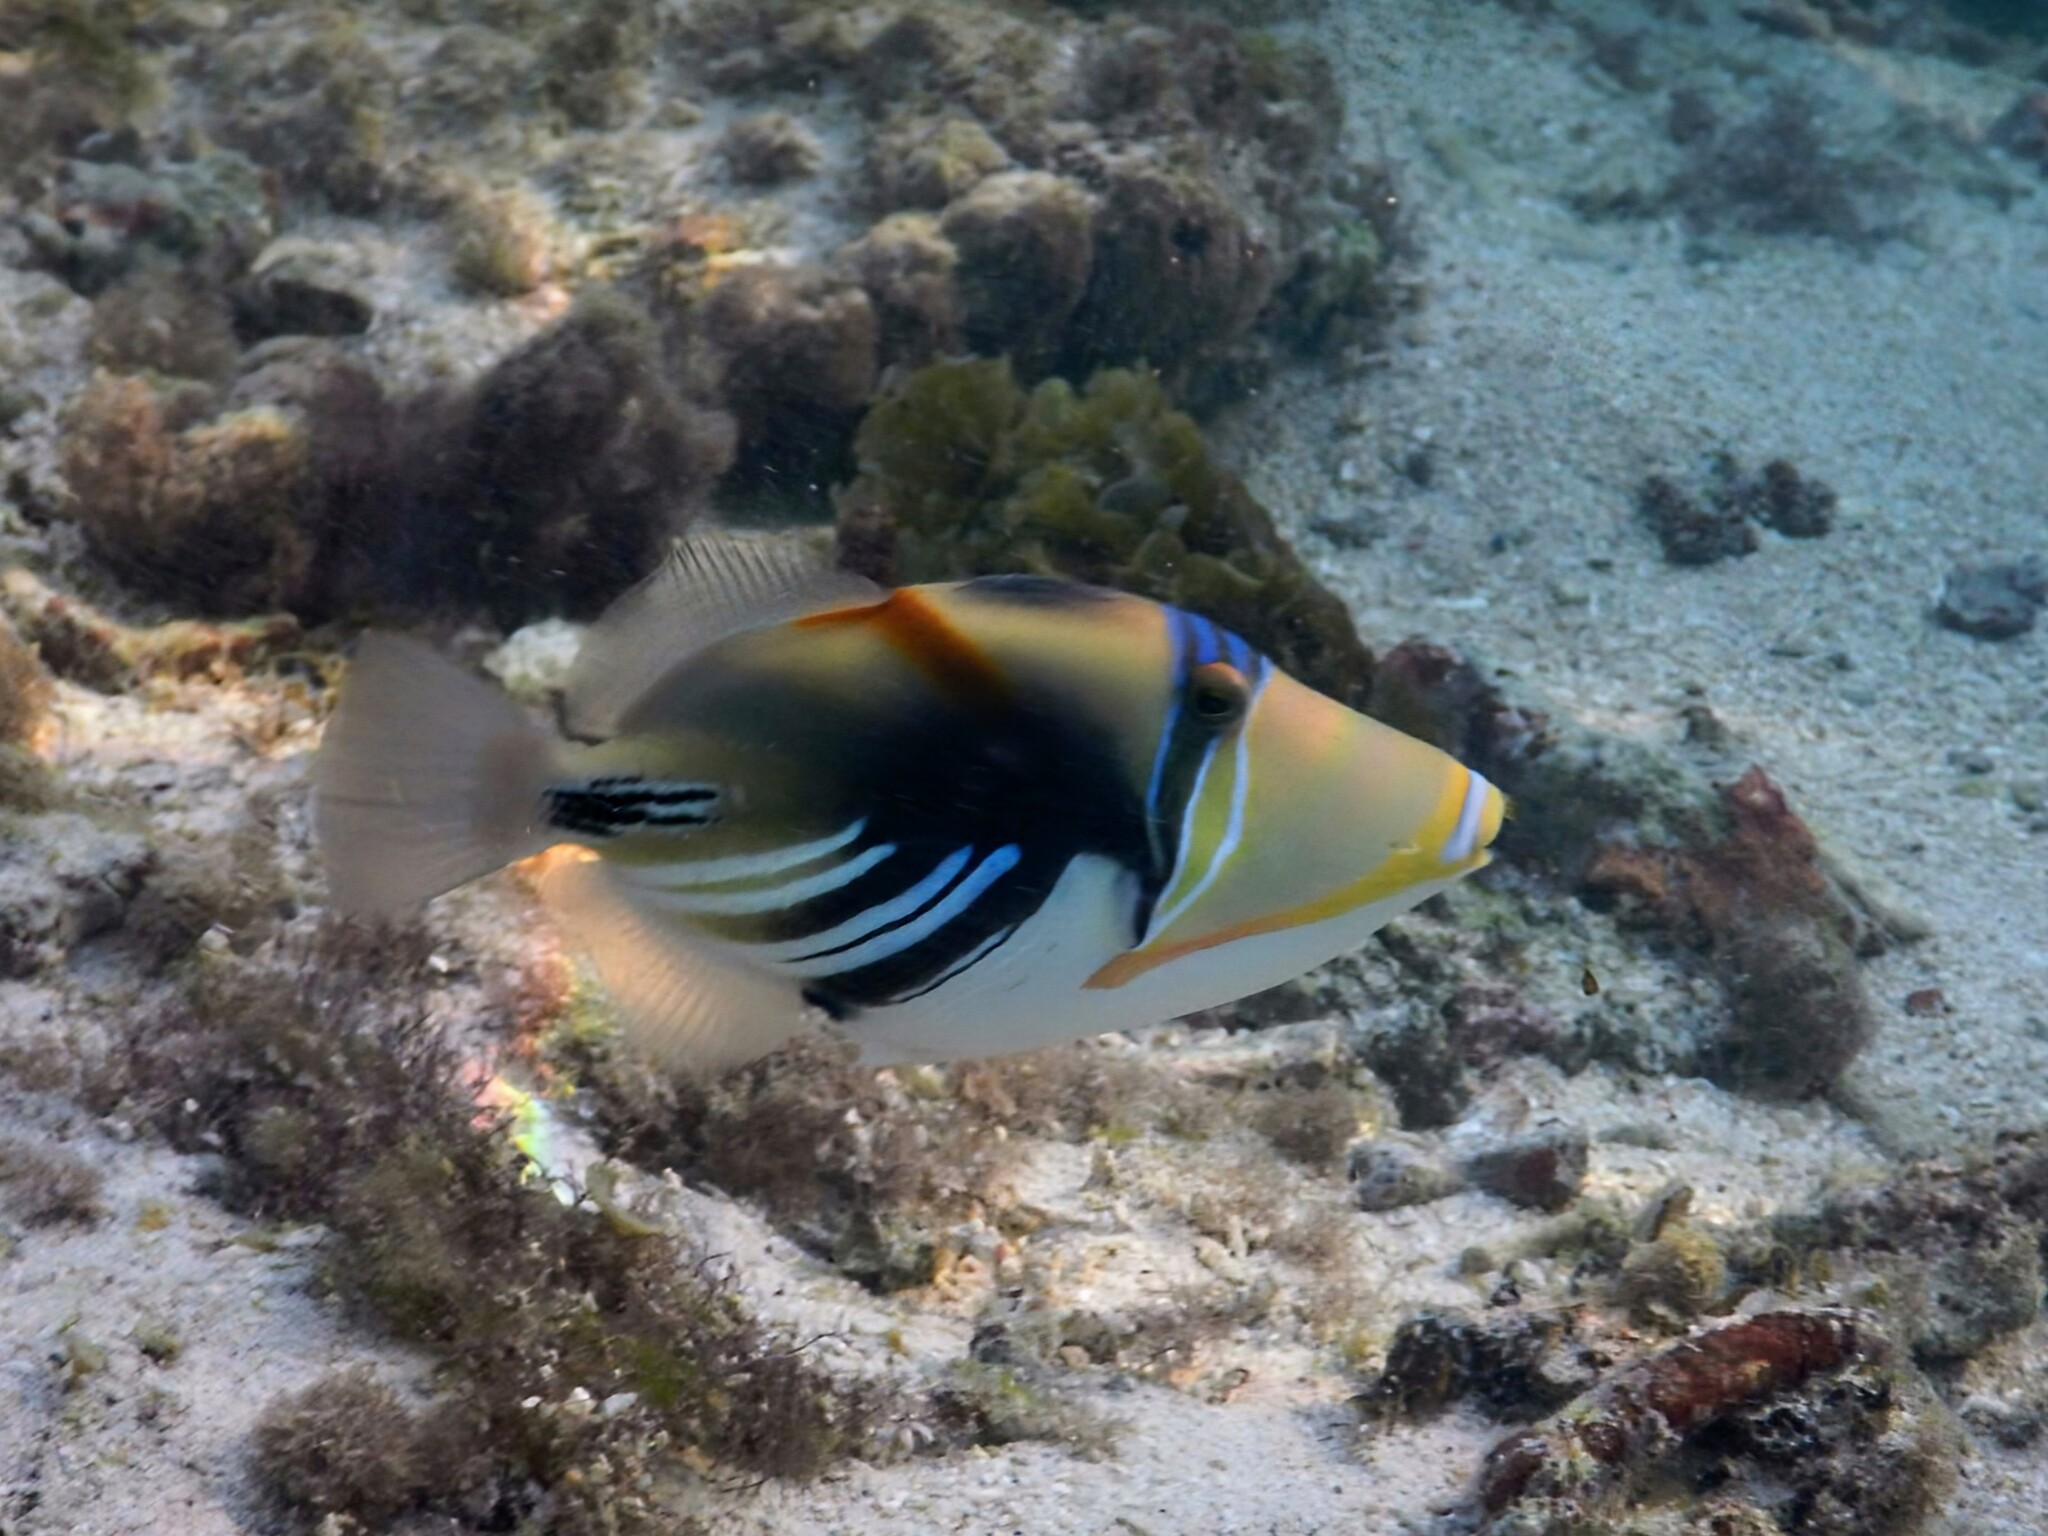
Rhinecanthus aculeatus (Lagoon Triggerfish)